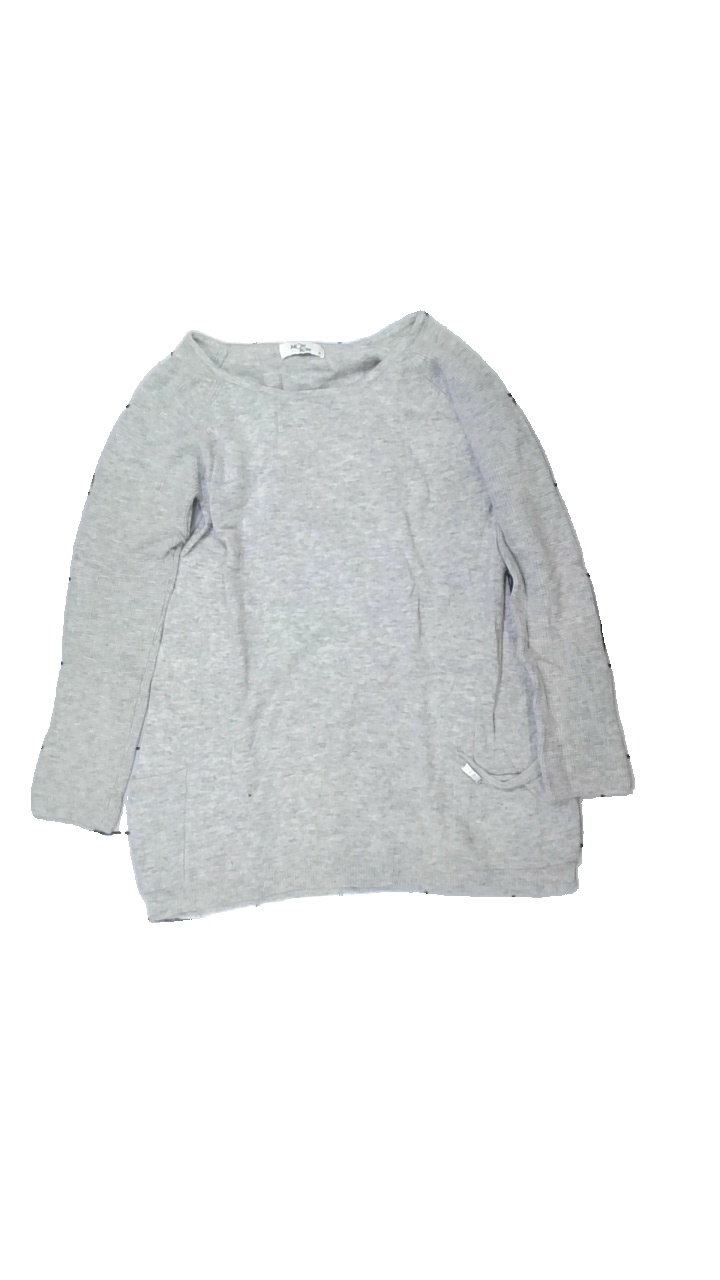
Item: Top (Ladies)
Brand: Mon Row
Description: sweater
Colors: White
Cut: C-collar
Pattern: Logo print
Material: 100% silke
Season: All
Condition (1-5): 1
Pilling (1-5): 1
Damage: flera hål
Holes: Major
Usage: Export
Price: <50